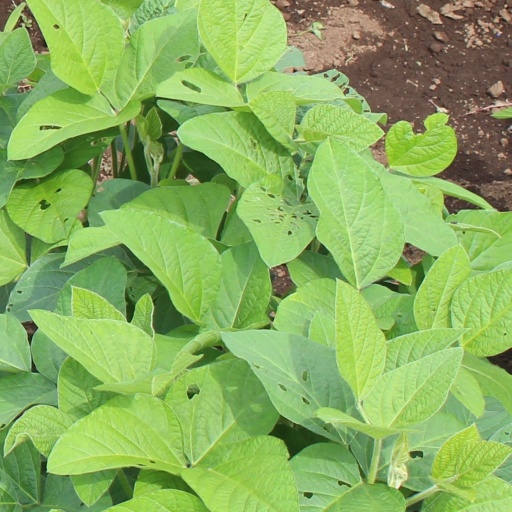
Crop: soybean